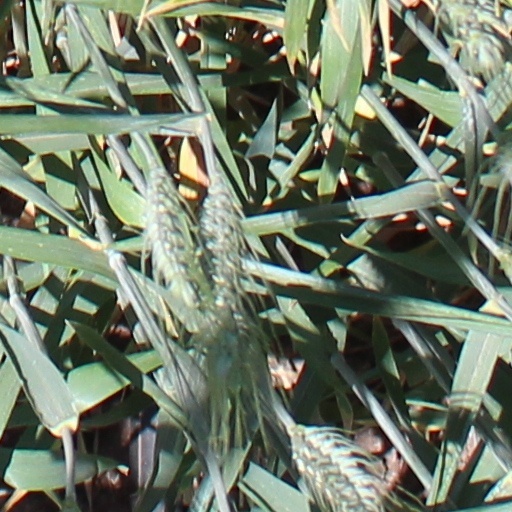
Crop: wheat